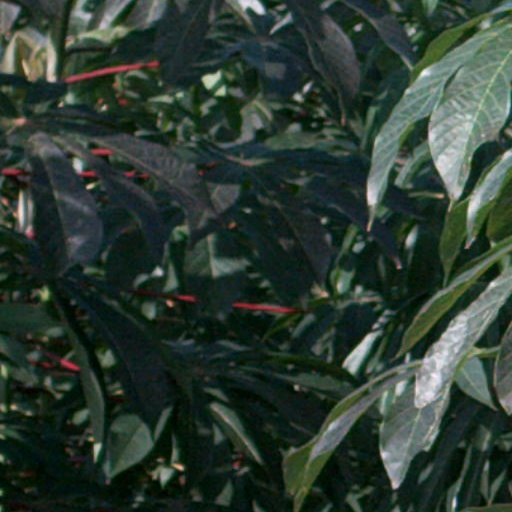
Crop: cassava